St Peter's Square, London

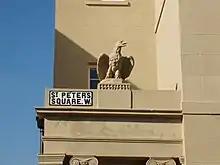
St Peter's Square sign

St Peter's Square, in Hammersmith, London, England, is a garden square laid out in the 1820s, just north of the River Thames between the Great West Road (A4) and King Street, within the St Peter's Square Conservation Area and London Borough of Hammersmith and Fulham.